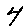
Label: 4